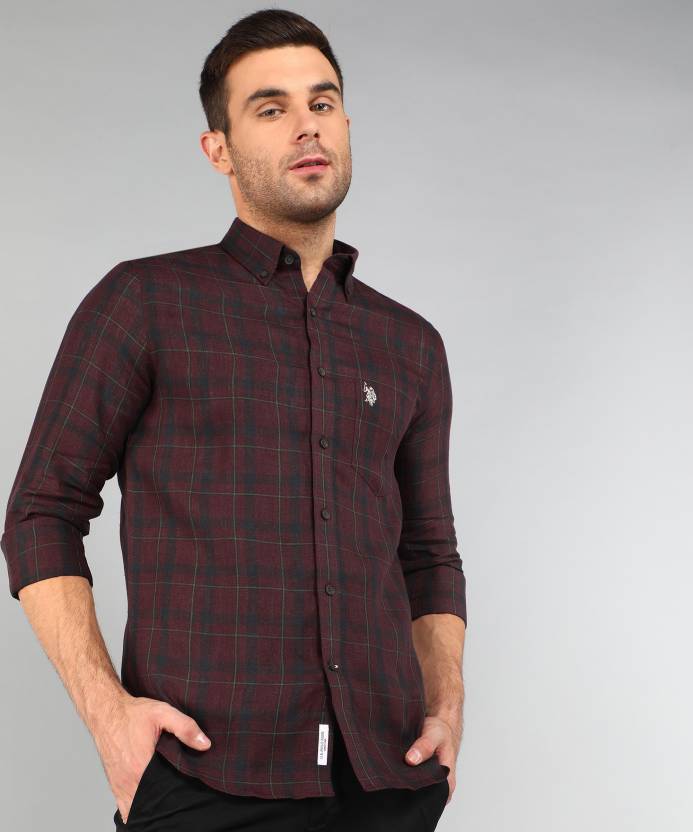
Product: Men Regular Fit Checkered Button Down Collar Casual Shi...
Price: ₹2,099
Colors: Maroon
Pattern: Checkered
Description: MENS  SHIRT, L